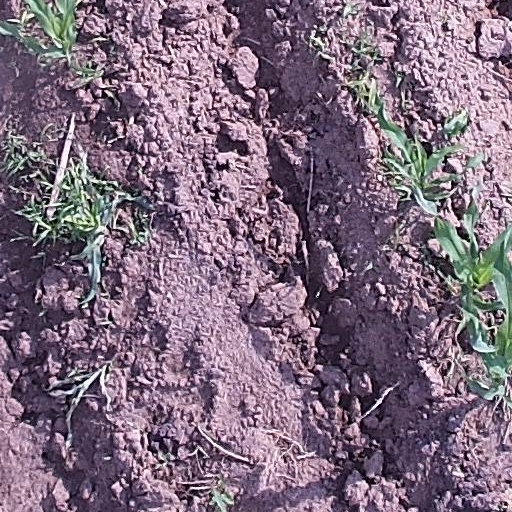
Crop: maize; corn